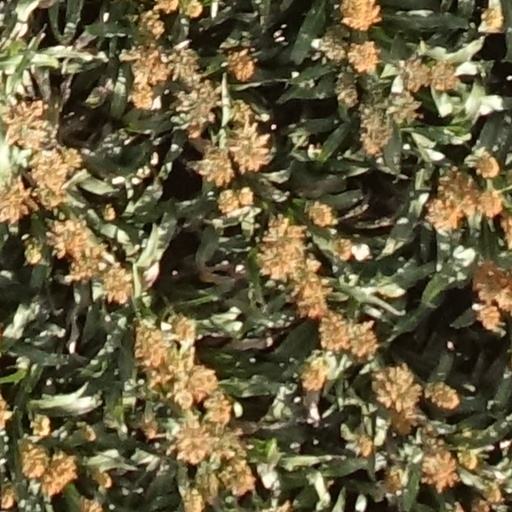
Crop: sorghum